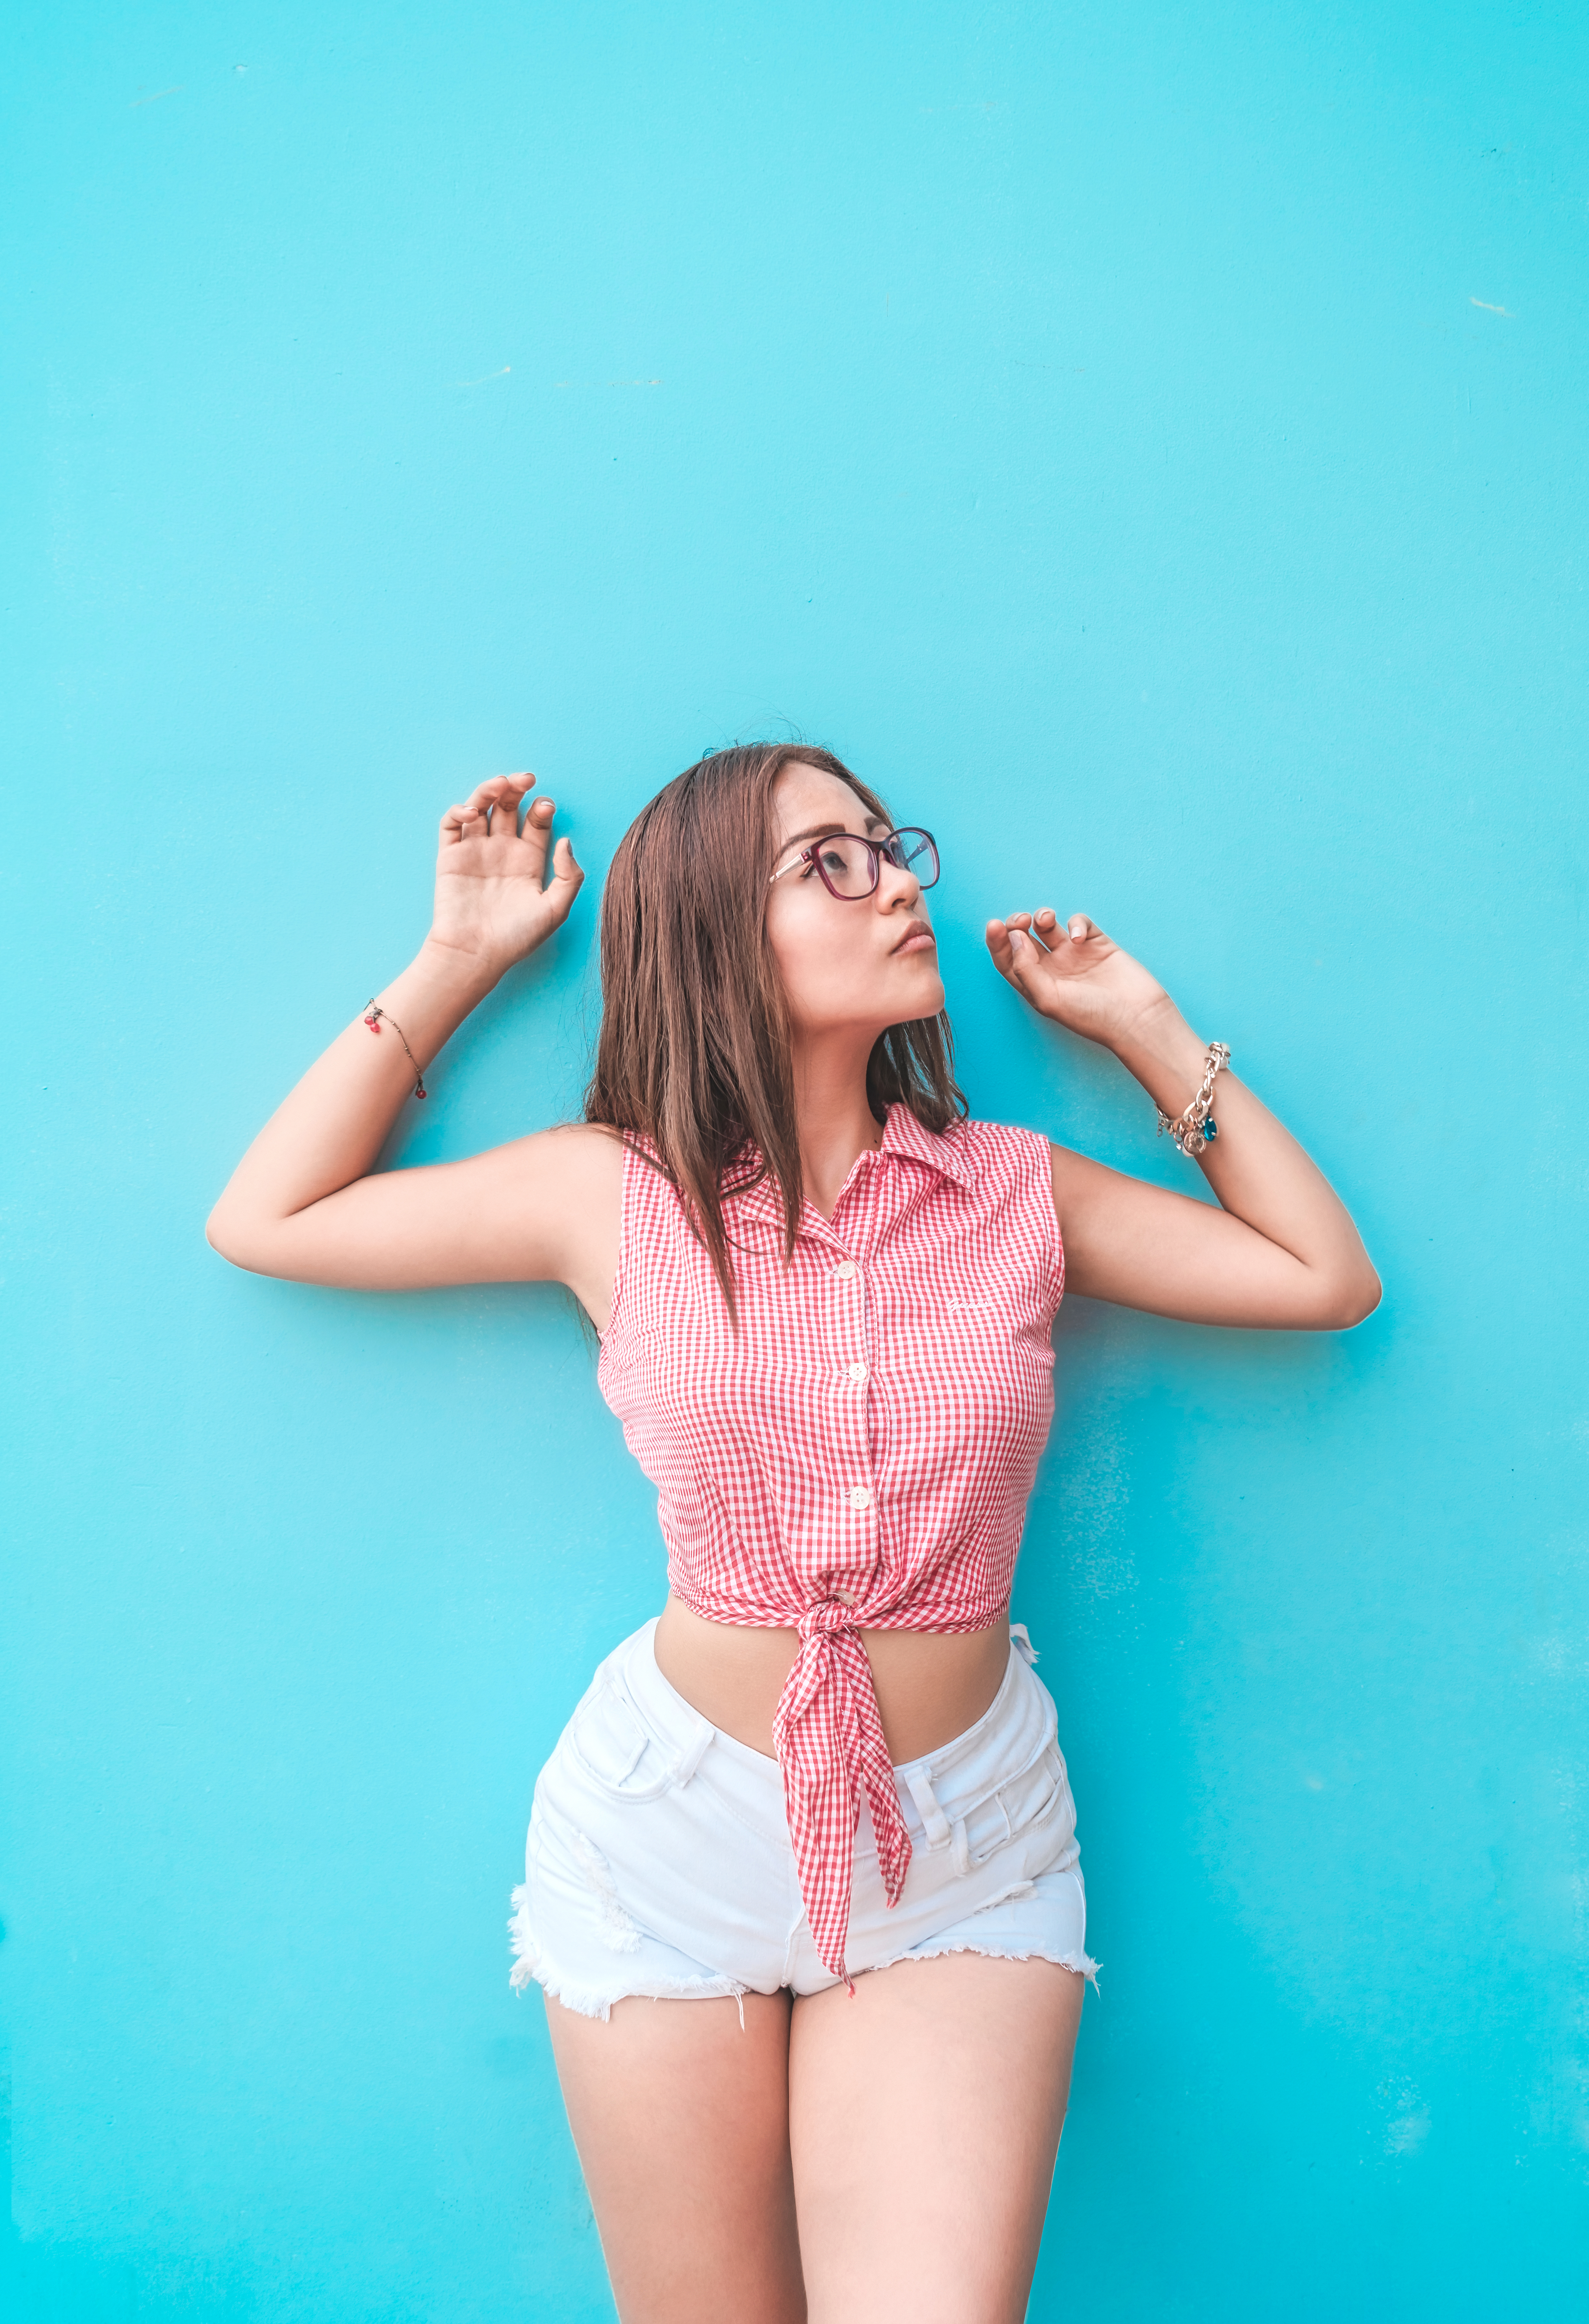
color, woman, blue, pink, facial expression, clothing, green, shoulder, beauty, skin, thigh, lady, waist, leg, human leg, turquoise, nose, photo shoot, model, fashion, abdomen, lip, smile, summer, long hair, happy, joint, photography, human body, mouth, shorts, trunk, neck, muscle, stomach, brown hair, gesture, swimwear, black hair, style, fashion model